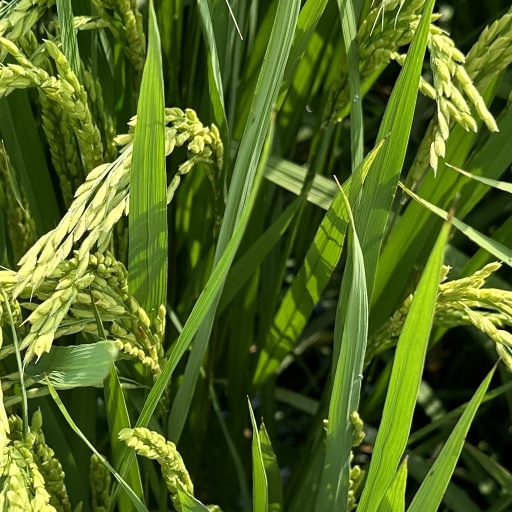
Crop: rice